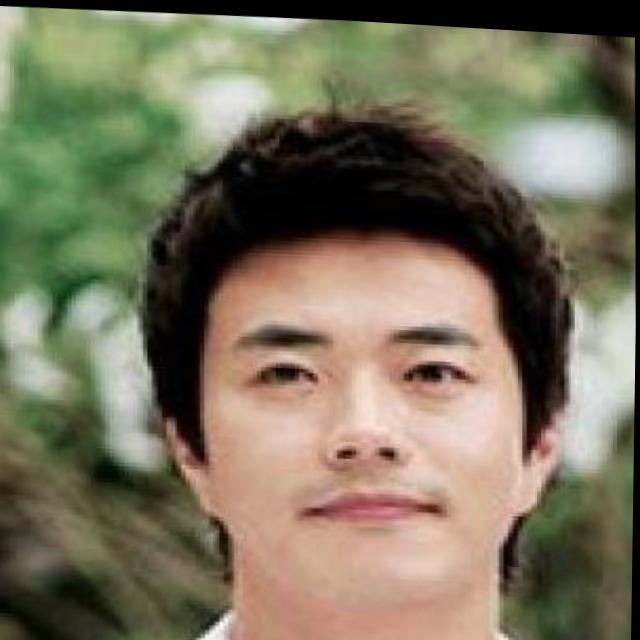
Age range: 21-44